KWOS

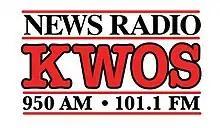
Former logo before translator change

Weekday syndicated programming on KWOS includes The Sean Hannity Show, The Glenn Beck Program, Gary Nolan, Coast to Coast AM, The Clay Travis and Buck Sexton Show, Gordon Deal, and Mark Levin. Unlike most news/talk stations in the United States, KWOS is one of several news/talk stations in the United States that does not primarily air brokered paid or religious programming on weekends. The station previously aired local religious programming on Sunday mornings until it was removed in 2023. Syndicated programming on both Saturdays and Sundays include Gordon Deal, Bret Baier, Dave Ramsey, Tom Shillue, Bill Cunningham, and Kim Komando (the only brokered program on KWOS). Local sports programming was also aired on Saturday mornings, as well as simulcasts of Fox News Sunday on Sunday mornings. The station was formerly a longtime affiliate of The Rush Limbaugh Show.